Filmpje!

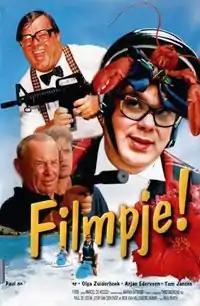

Filmpje! ("Little Film!") is a 1995 Dutch comedy film directed by Paul Ruven. It stars Dutch TV presenter and comedian Paul de Leeuw as two of his characters, Bob de Rooy and his wife Annie de Rooy, which were both featured in a lot of his TV sketches. Just like De Leeuw's TV shows the film is full of controversial comedy about taboo subjects. It was the most popular Dutch film of the year.